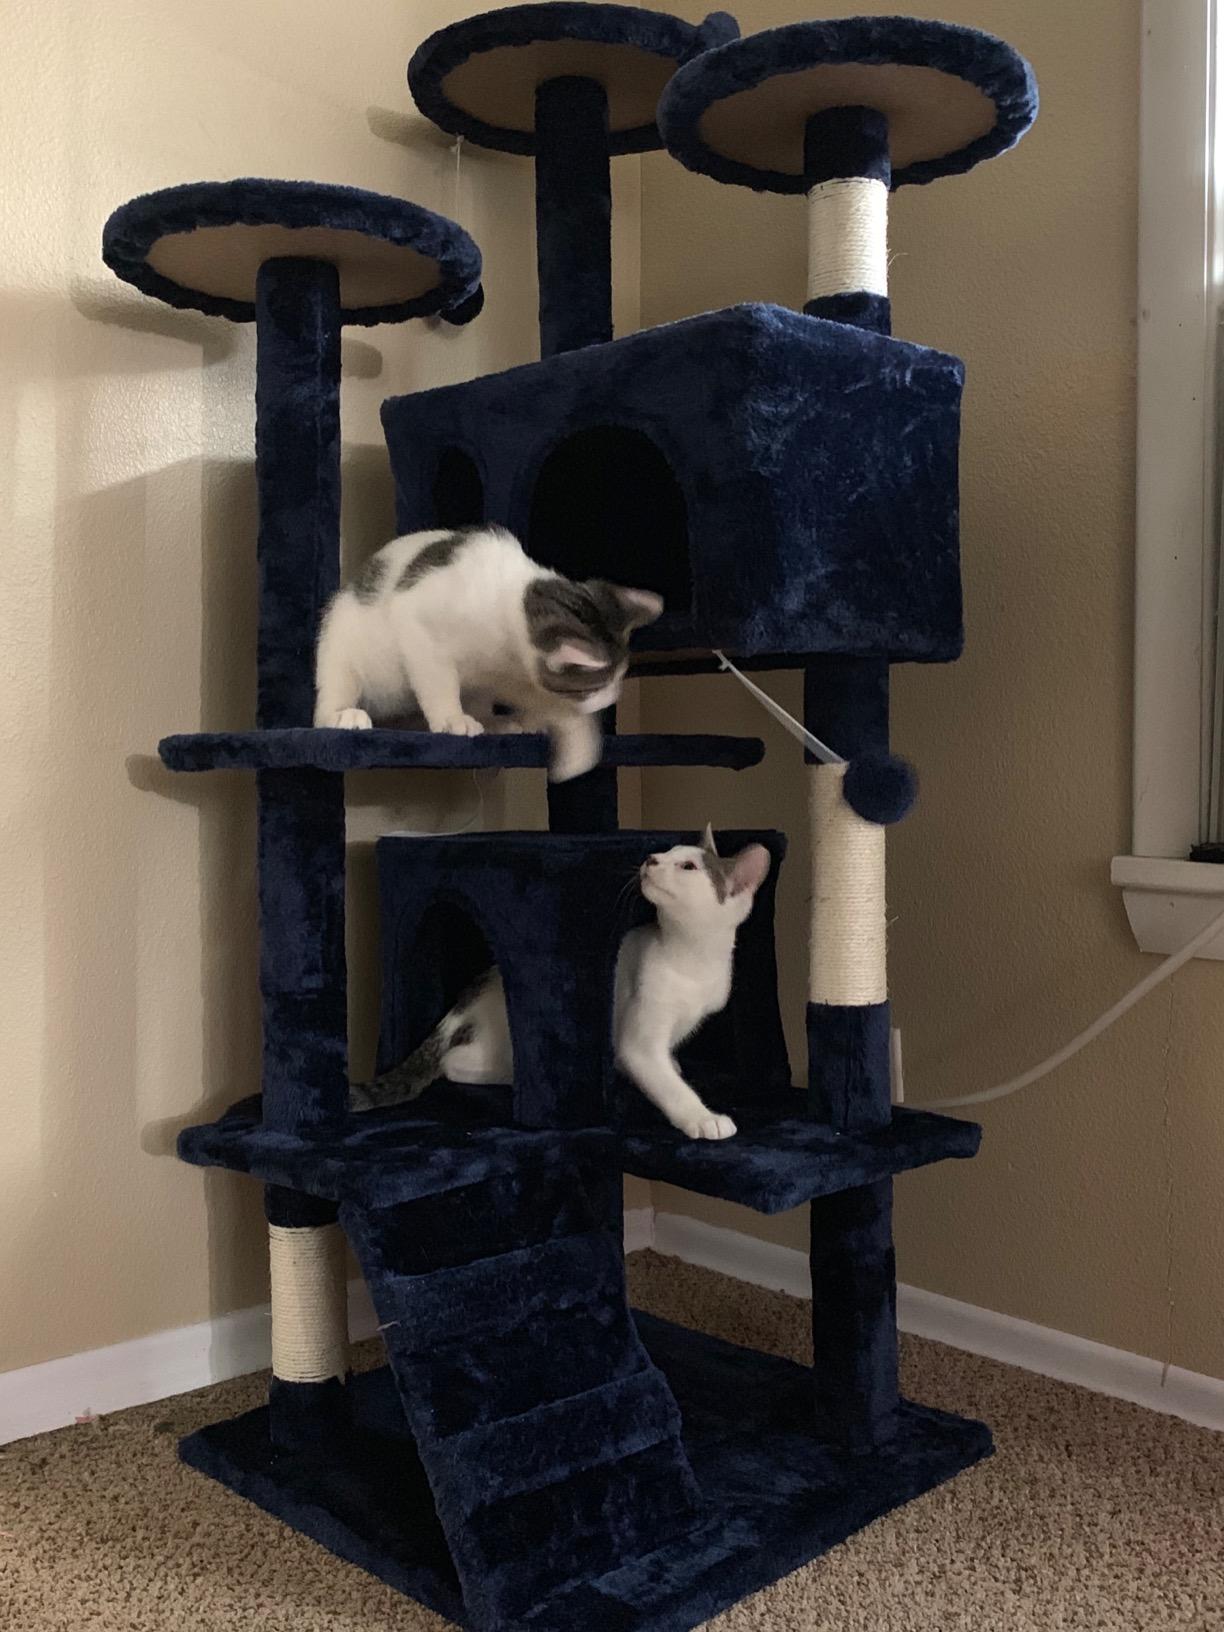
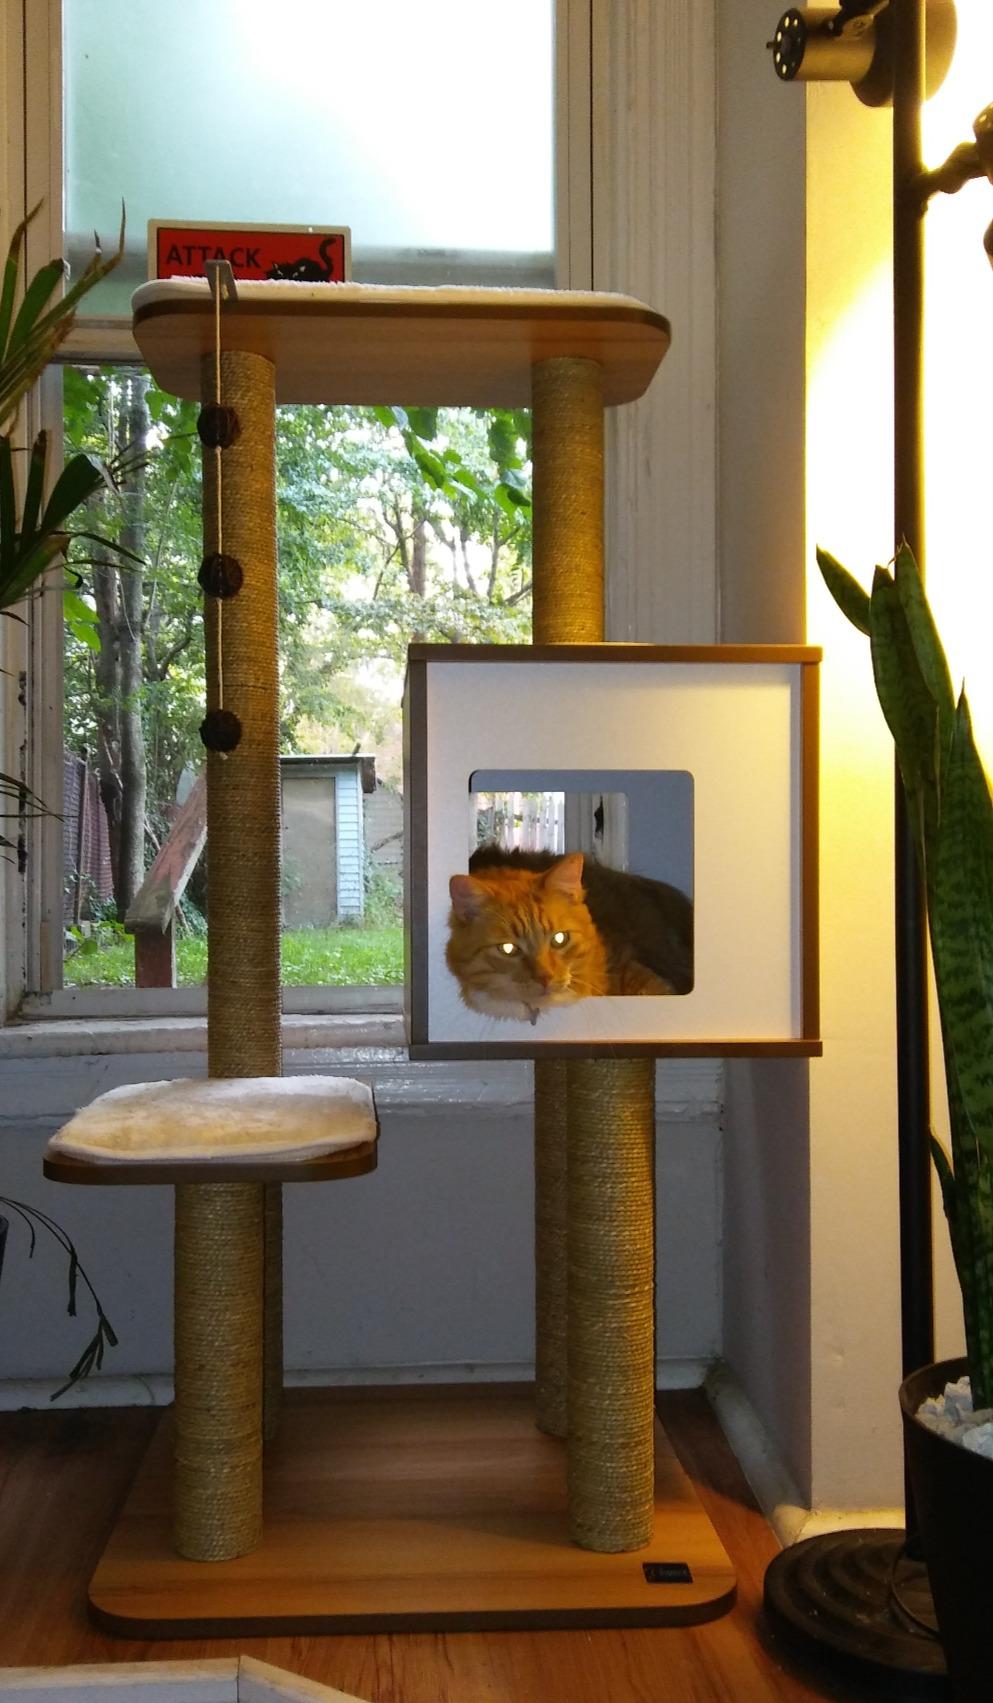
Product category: items_cat tree
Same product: no